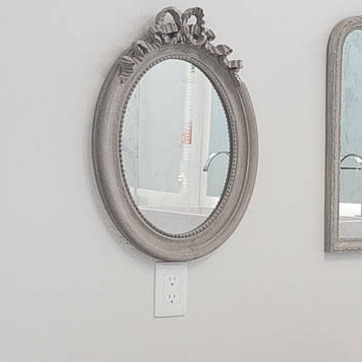
Material: mirror